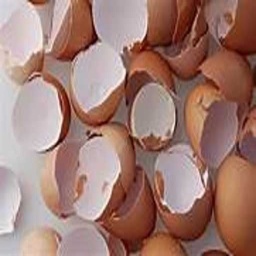
Label: eggshells